Argenteuil station

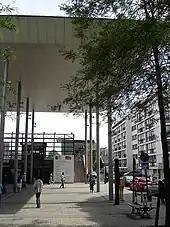
The station

Argenteuil is a railway station in Argenteuil, a northwestern suburb of Paris, France.